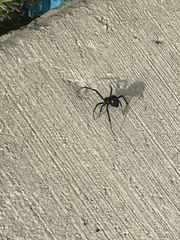
Species: Lactrodectus_hesperus